Shakespeare authorship question

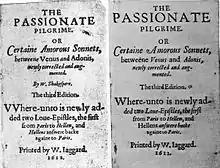
The two versions of the title page of "The Passionate Pilgrim" (3rd ed., 1612)

The historian and antiquary Sir George Buc served as Deputy Master of the Revels from 1603 and as Master of the Revels from 1610 to 1622. His duties were to supervise and censor plays for the public theatres, arrange court performances of plays and, after 1606, to license plays for publication. Buc noted on the title page of "George a Greene, the Pinner of Wakefield" (1599), an anonymous play, that he had consulted Shakespeare on its authorship. Buc was meticulous in his efforts to attribute books and plays to the correct author, and in 1607 he personally licensed "King Lear" for publication as written by "Master William Shakespeare".